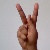
The image shows a hand gesture representing the letter 'K' in Indian Sign Language.